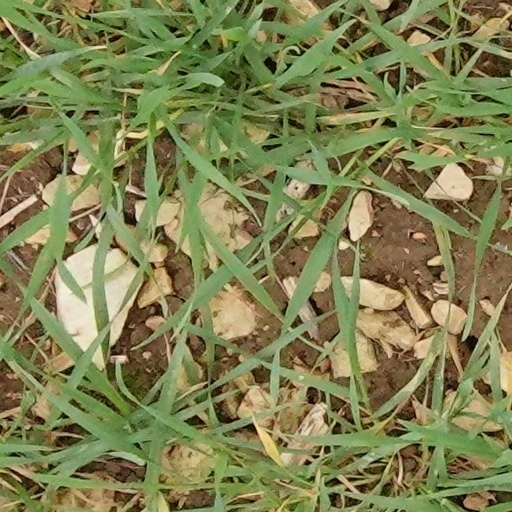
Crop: wheat